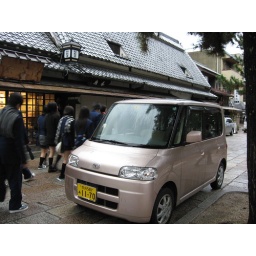
cute car in Japan